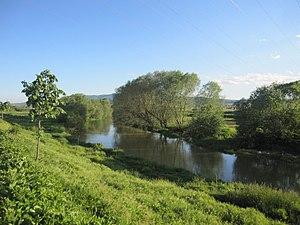
Vushtrri en albanais et Vučitrn en serbe latin est une ville et une commune/municipalité du Kosovo. Elle fait partie du district de Mitrovicë/Kosovska Mitrovica. Selon le recensement kosovar de 2011, la ville intra muros compte 26 964 habitants et la commune/municipalité 69 870.
La Sitnica, est une rivière de 90 km de long qui traverse le Kosovo. Elle se déverse dans la rivière Ibar aux environs de Mitrovica. Elle appartient donc au système hydrologique du Danube.